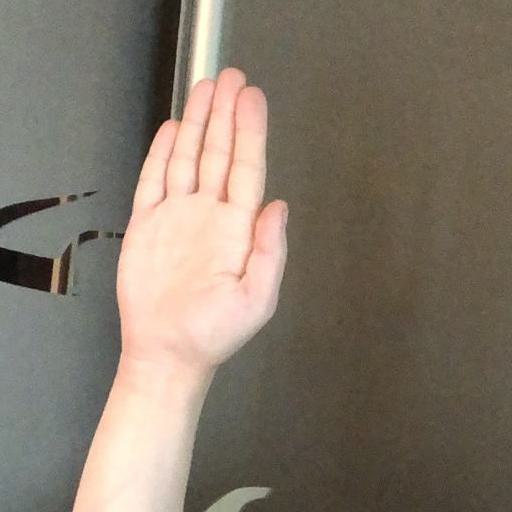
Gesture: stop